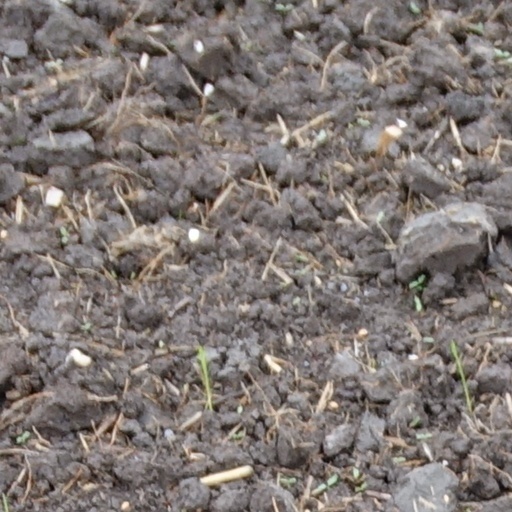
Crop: wheat